The Shame of the States

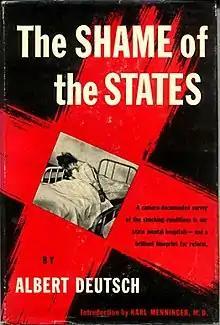
First edition (publ. Harcourt, Brace & Co.)

The Shame of the States is a 1948 book by journalist and social activist Albert Deutsch on the conditions of state mental hospitals in the United States the 1940s. Deutsch, praised as a crusader, nevertheless wrote in the preface of this book that "the day of the individual crusader is over." Taking an historically informed approach, he called for a public reform movement as the only way to enact significant change of the state mental hospital system, emphasizing lack of state funding as the cause of the problems he witnessed (mainly the "twin diseases" of overcrowding and understaffing), and pointing towards a lack of public pressure on state representatives as the ultimate reason for the hospitals' limited budgets.